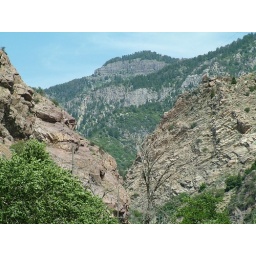
the mountain above the canyon